Aristocrat Motor Inn

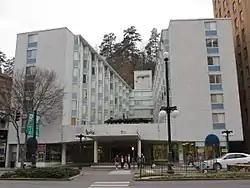

The Aristocrat Motor Inn is a historic hotel building at 240 Central Avenue in Hot Springs, Arkansas. It is a large seven-story structure, with a six-story U-shaped tower set on a basically rectangular ground floor. It is finished in glass, brick, and metal, in the Mid-Century Modern style. The tower is organized around a central courtyard, with the interior facades in a sawtooth pattern to maximize light coming into the hotel rooms facing inward. The hotel was built in 1963 by Samuel Kirsch, a local businessman engaged in a variety of pursuits. It was one of the first hotels built along the city's Central Avenue to feature a Modernist exterior. It was operated as a hotel until 1978, and was after converted into low-income housing.